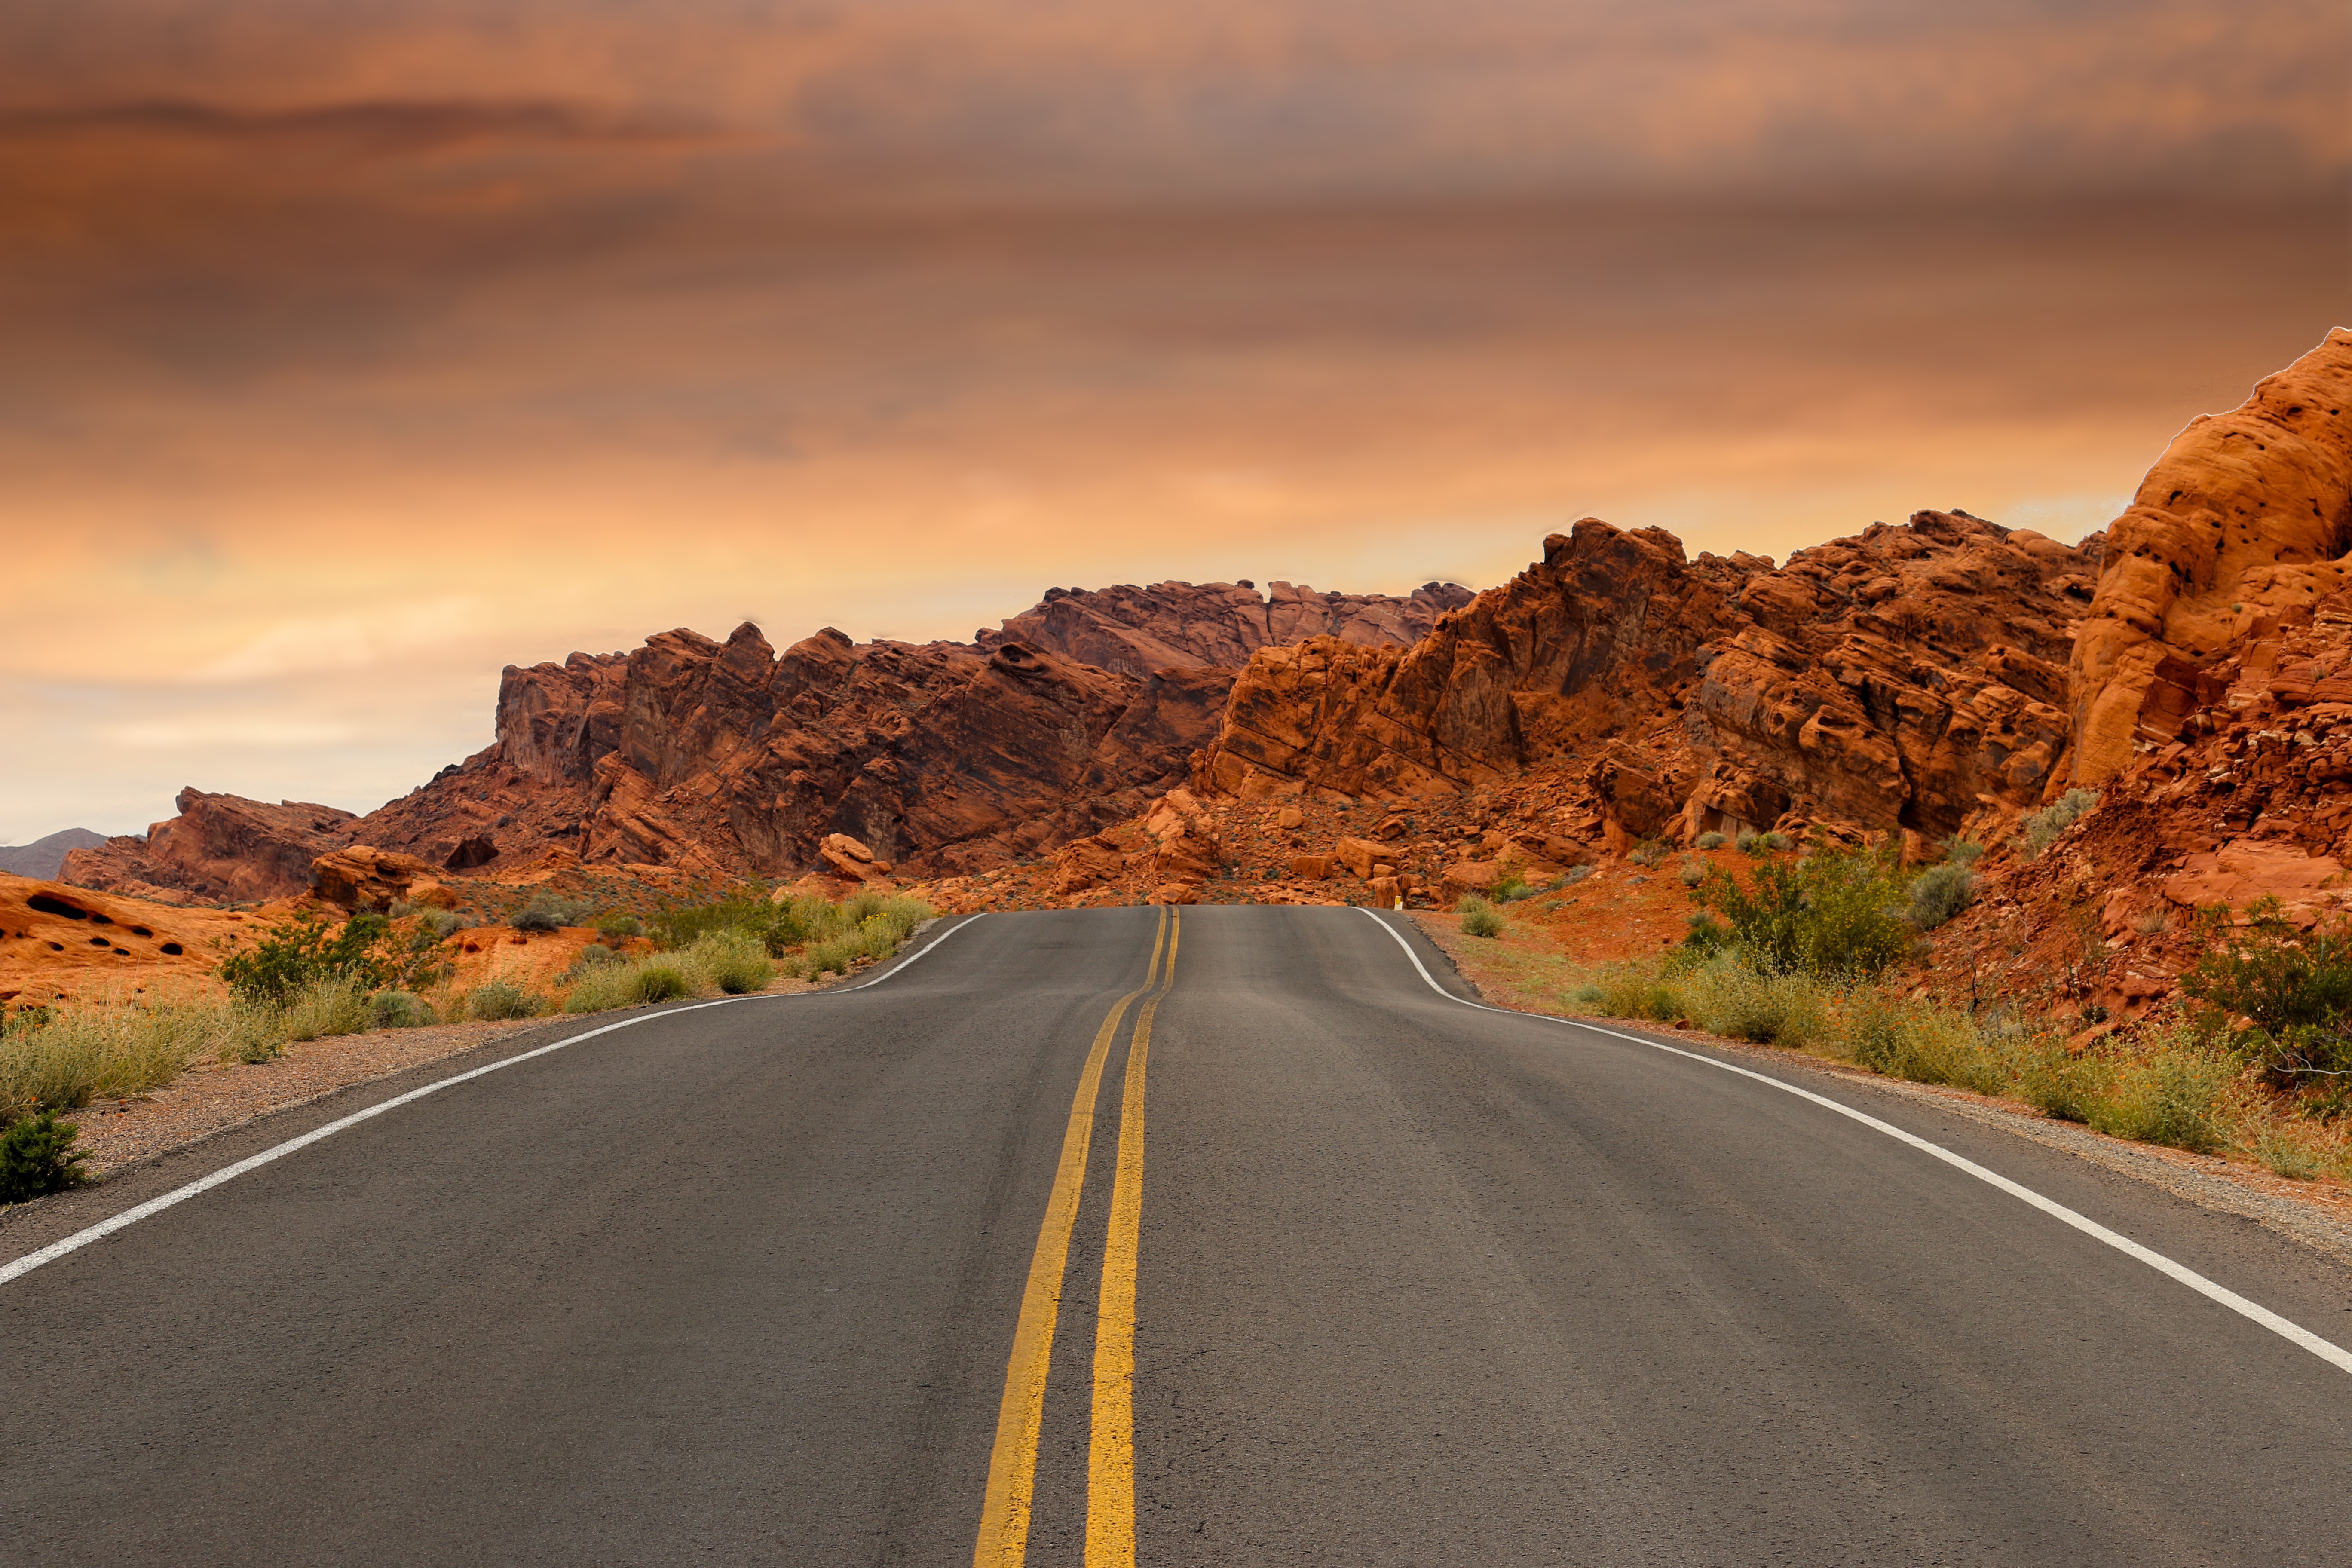
road, highway, asphalt, nature, natural landscape, mountainous landforms, sky, badlands, road trip, road surface, infrastructure, yellow, thoroughfare, lane, landscape, horizon, national park, ecoregion, wadi, geology, line, hill, formation, shoulder, highland, rock, tree, terrain, mountain, geological phenomenon, nonbuilding structure, valley, evening, freeway